MZ SM 125

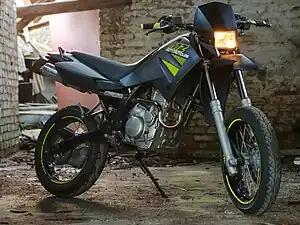
MZ 125 SM

The MZ SM 125 is a lightweight motard that was made by MZ Motorrad- und Zweiradwerk GmbH in Germany.